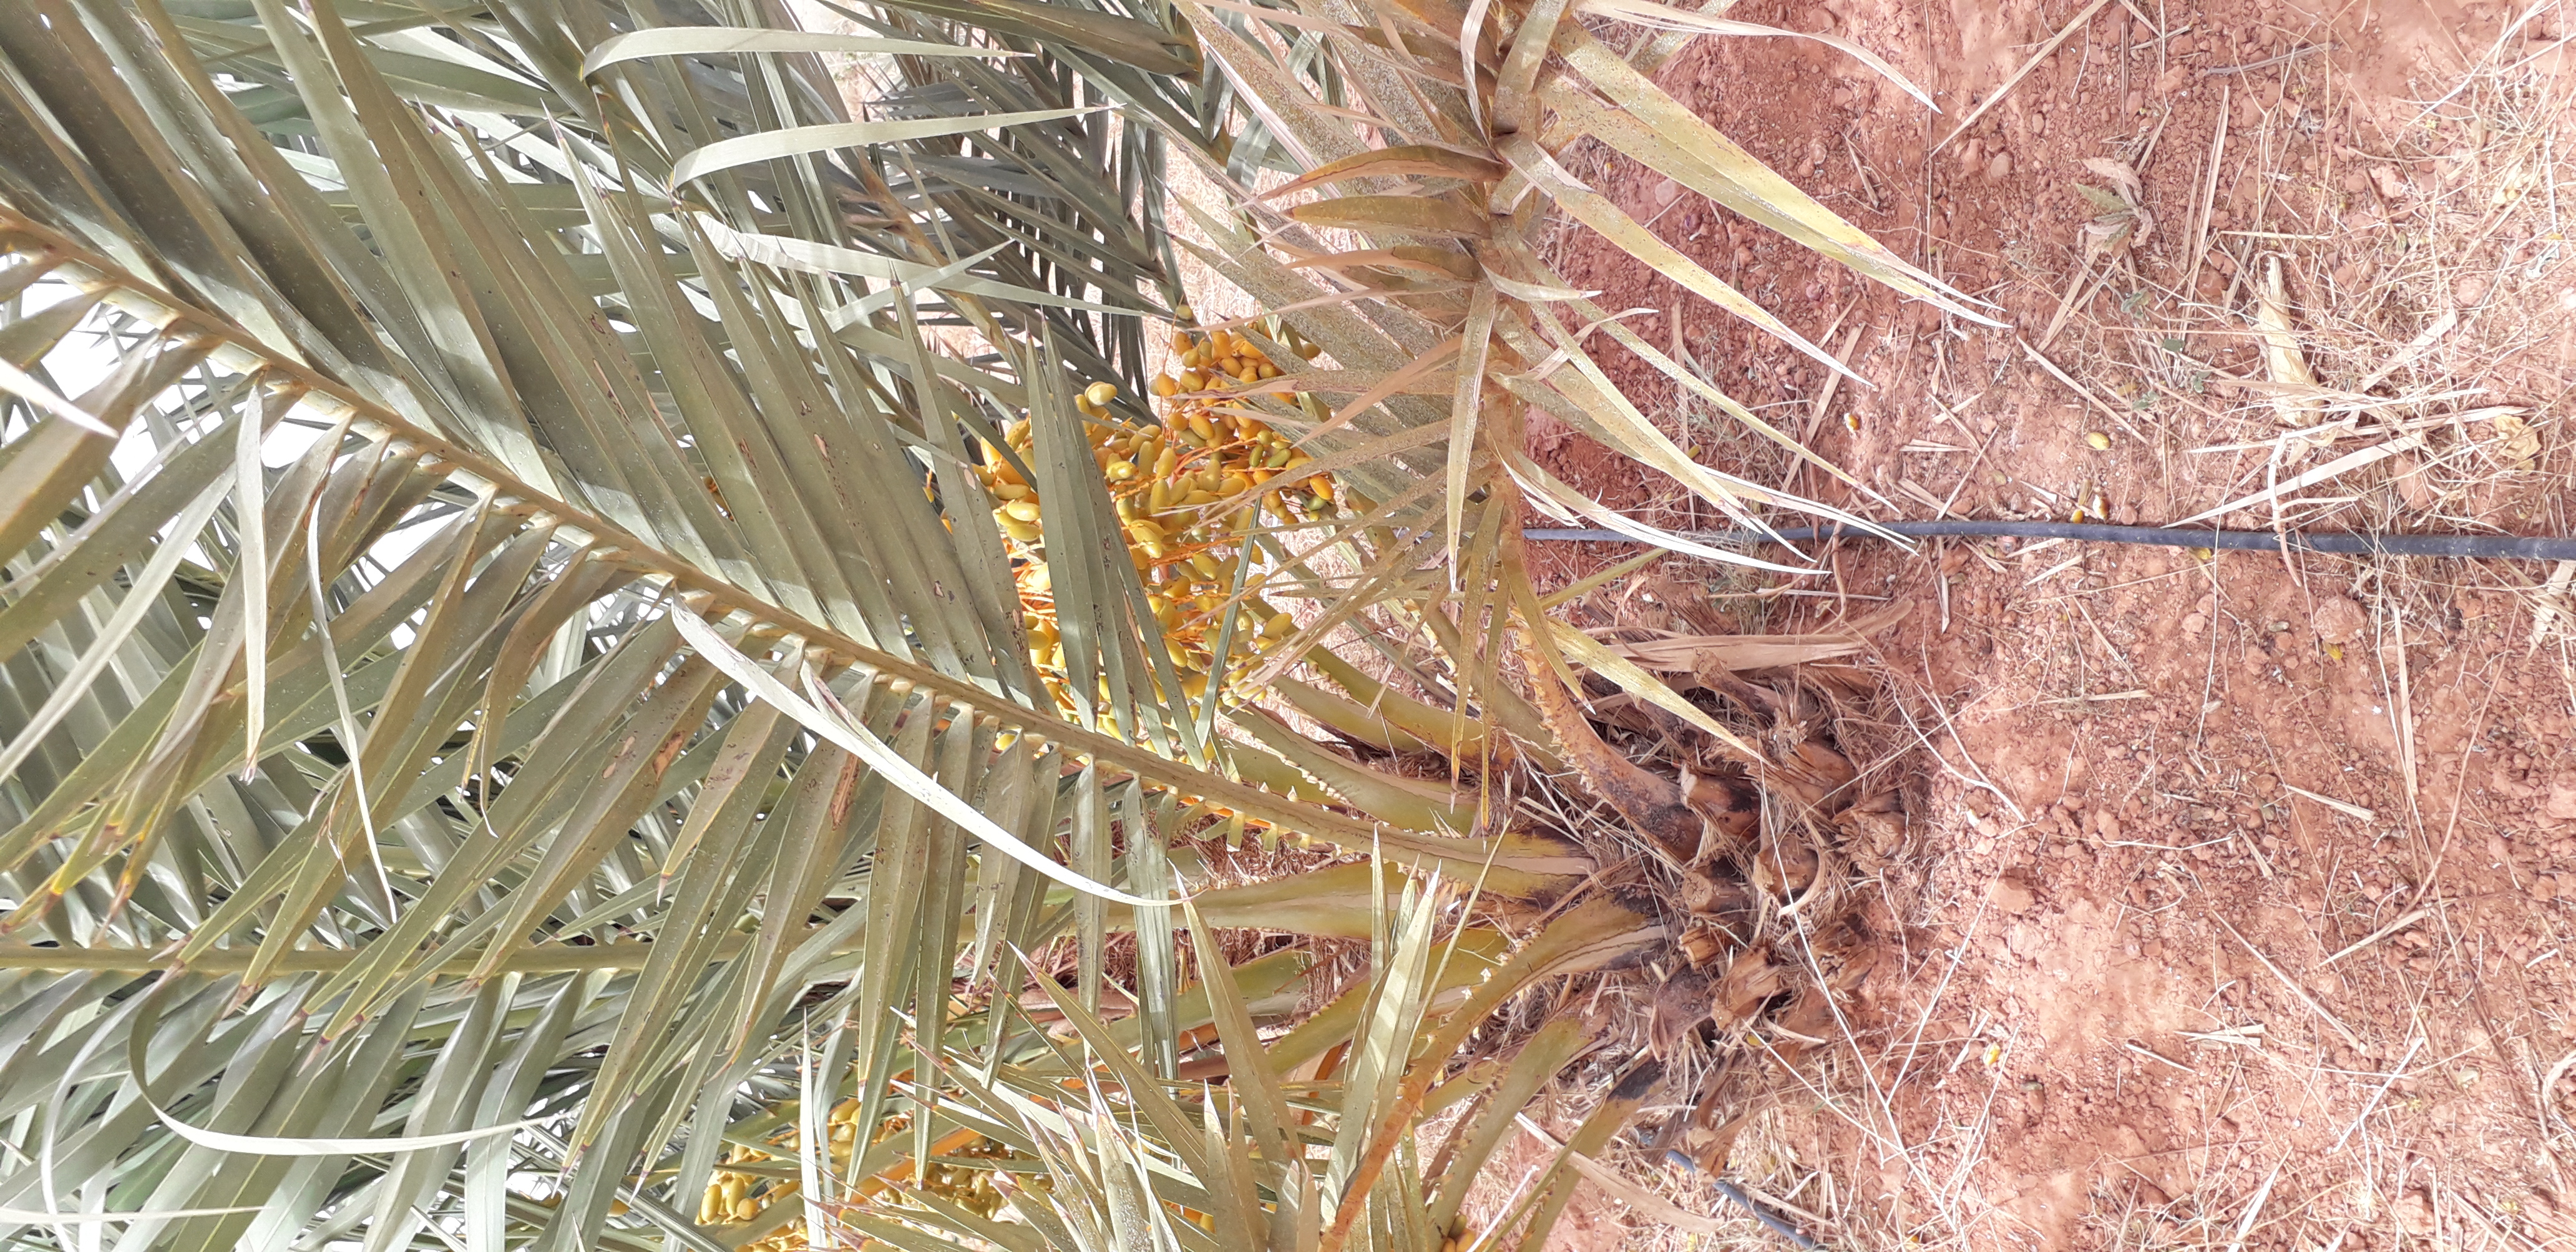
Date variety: kholt